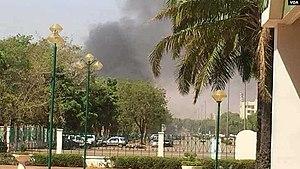
De la fumée s'élève de l'ambassade de France à Ouagadougou, au Burkina Faso, le 2 mars 2018, après une attaque terroriste
L'attaque de Ouagadougou est une double attaque djihadiste survenue le 2 mars 2018 à Ouagadougou, dans le contexte de l'insurrection djihadiste au Burkina Faso. Menée de façon coordonnée, elle vise l'ambassade de France au Burkina Faso et l'état-major général des armées burkinabées, dans le contexte de la guerre du Sahel.